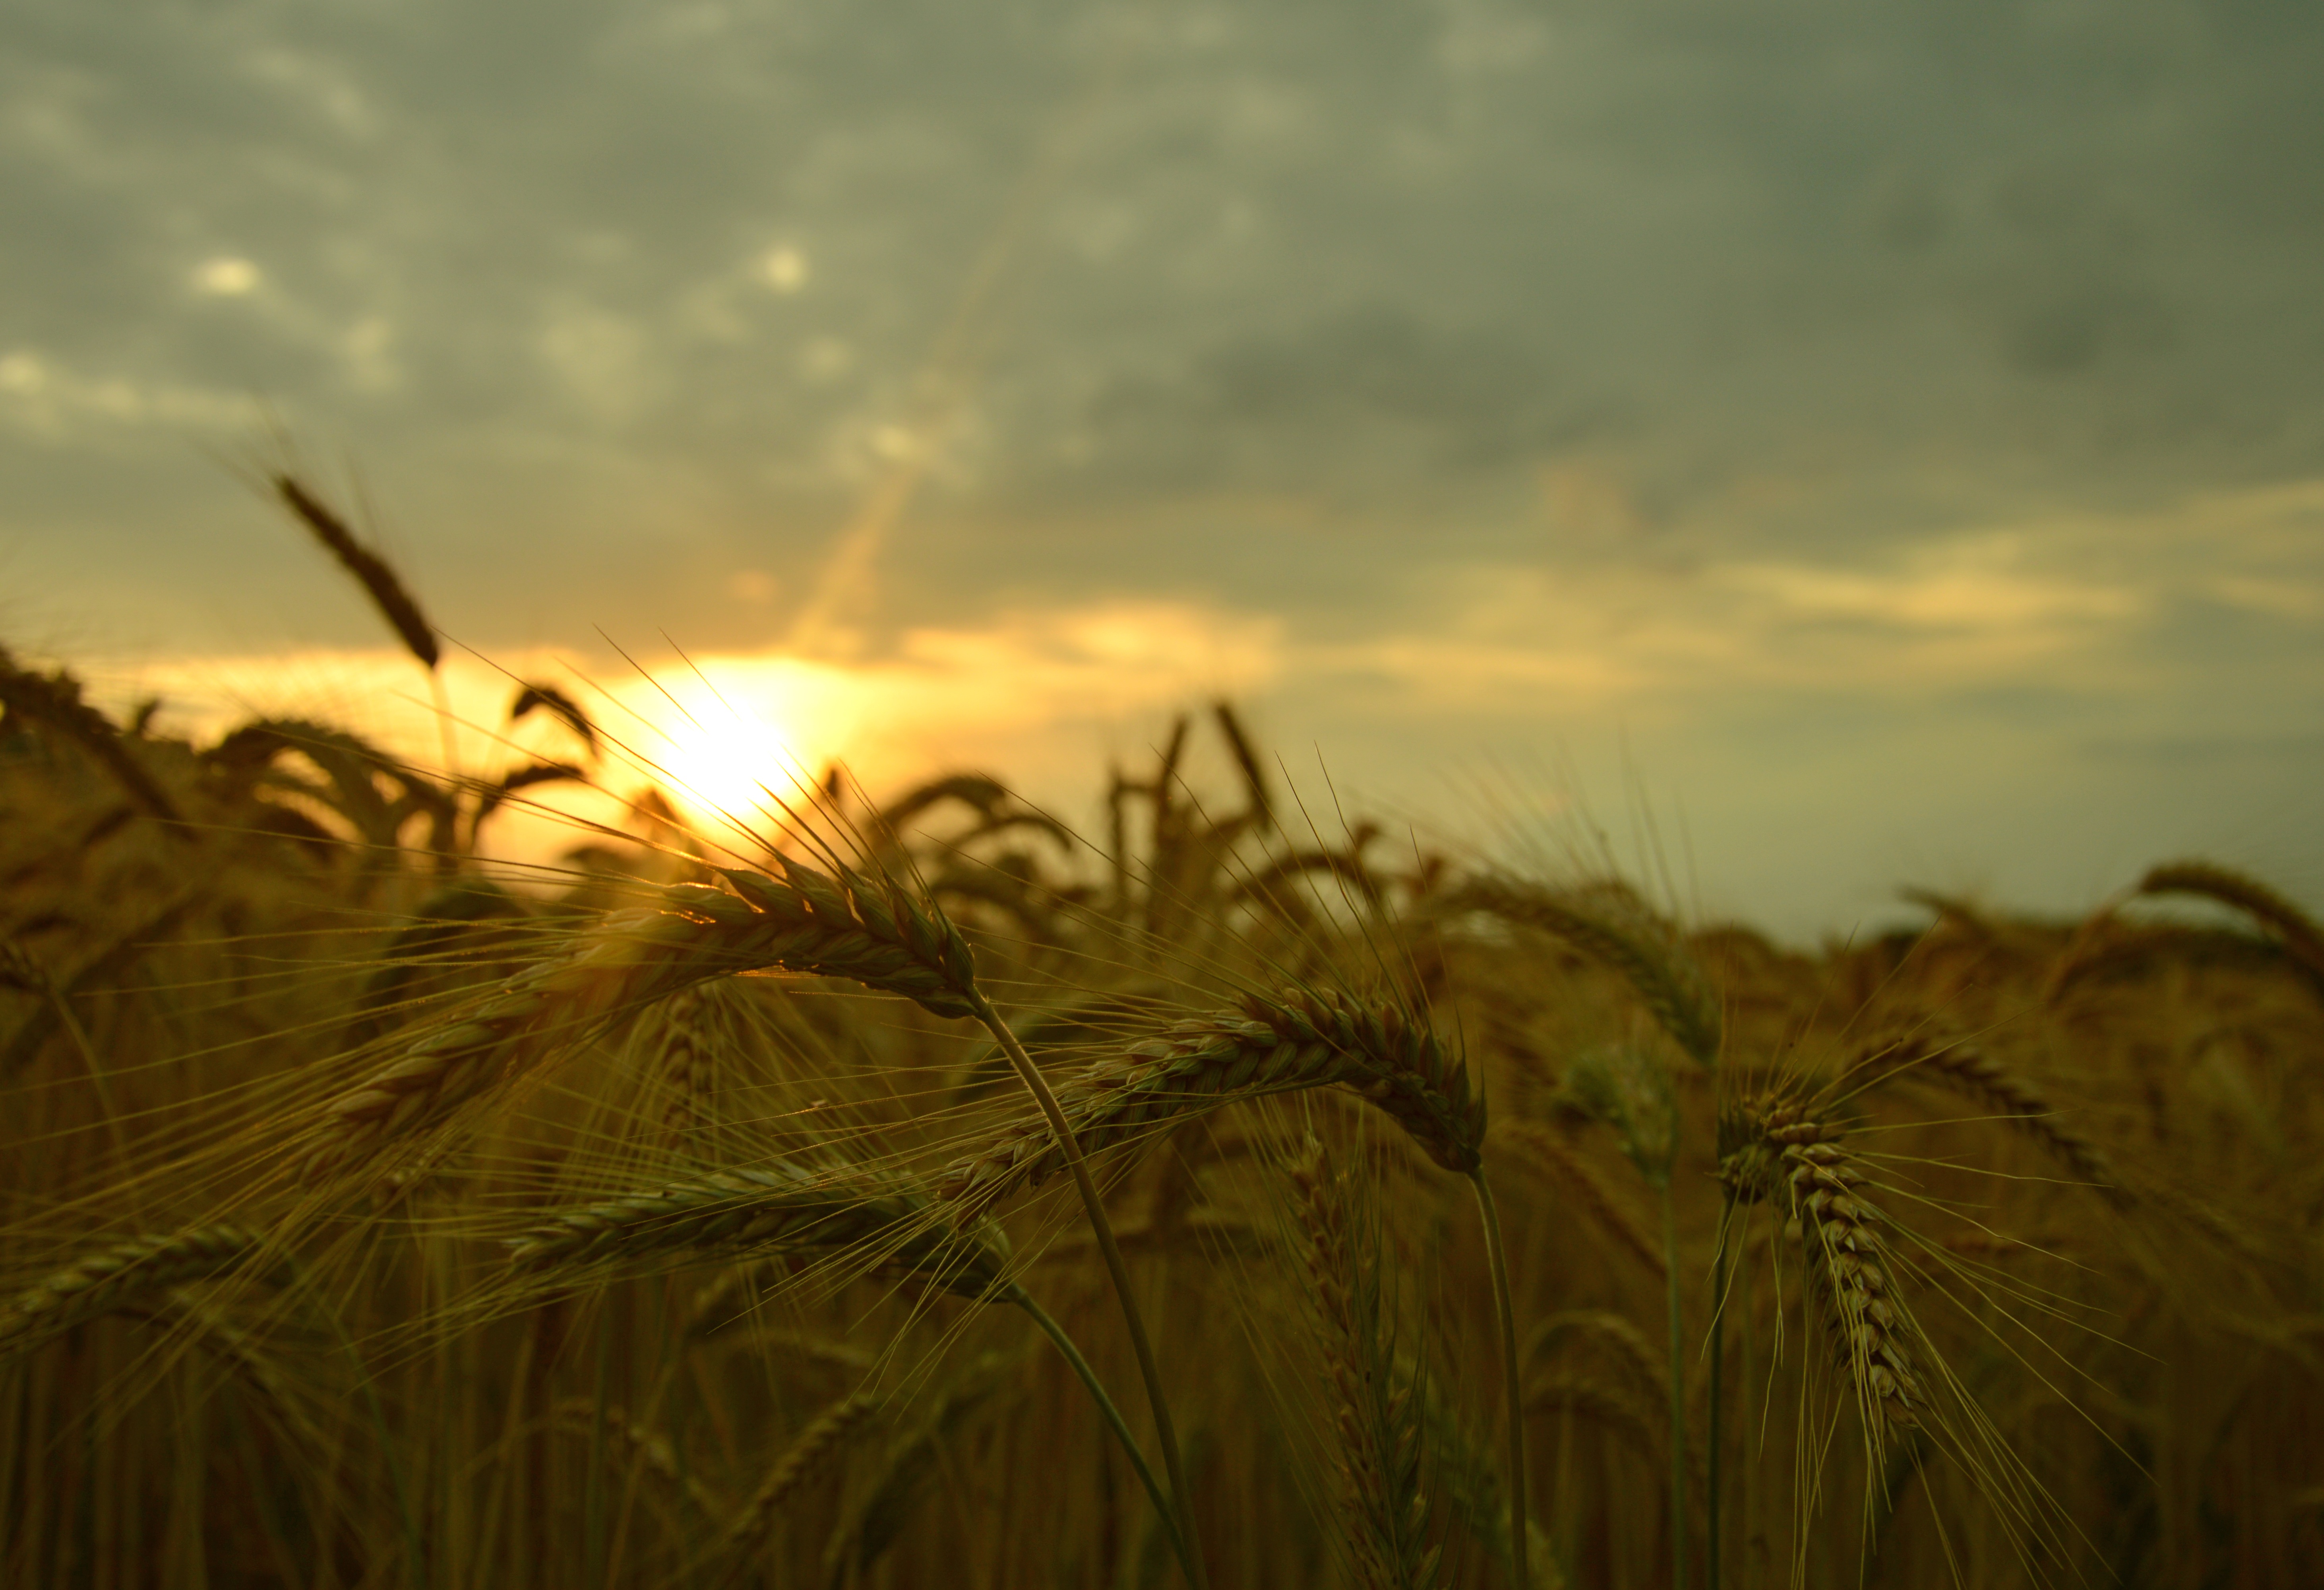
nature, grass, sand, horizon, cloud, plant, sky, sun, sunrise, sunset, field, barley, wheat, prairie, sunlight, morning, flower, wind, dawn, dusk, evening, food, crop, agriculture, clouds, the sun, rural area, flowering plant, grass family, land plant